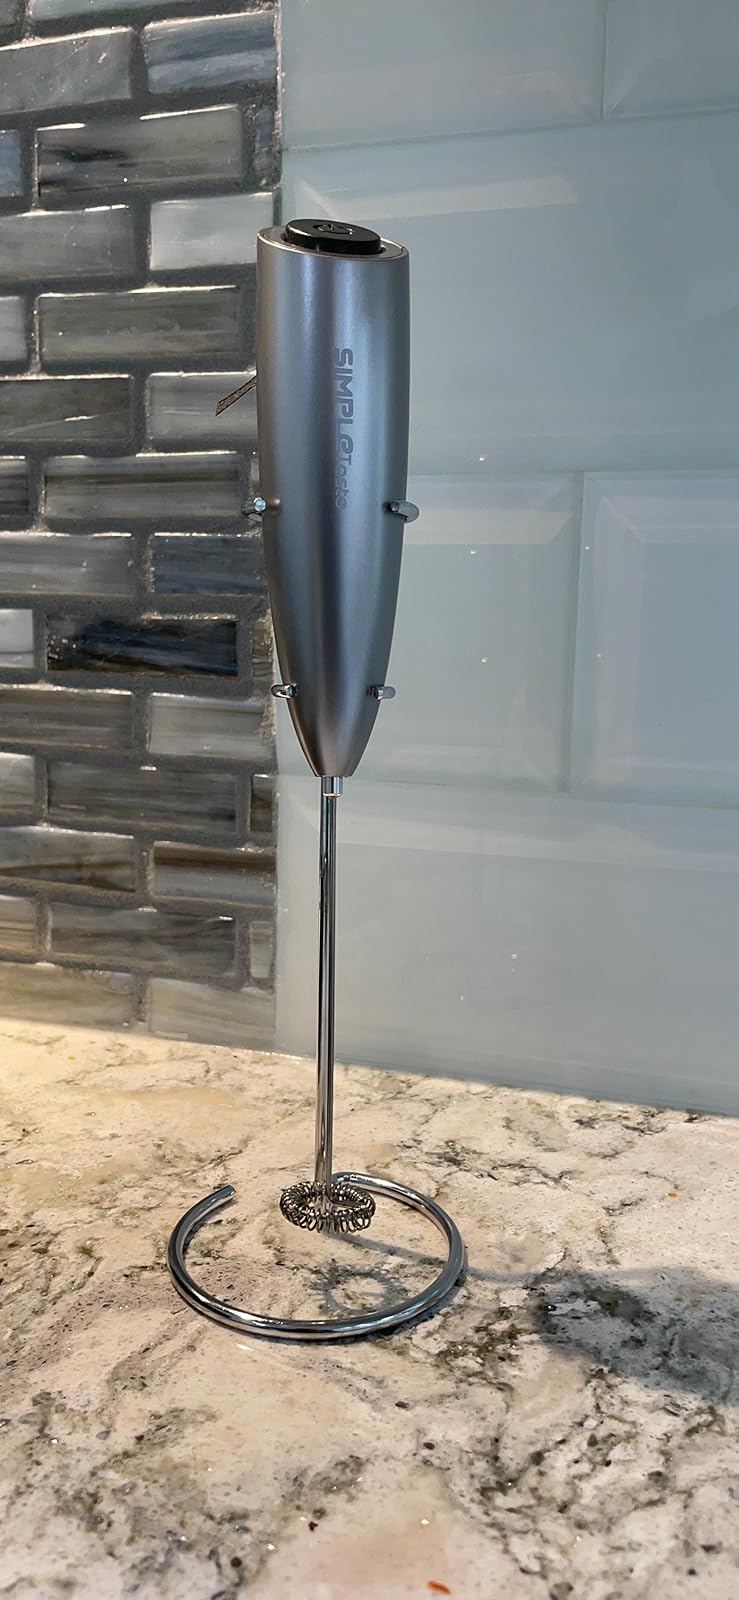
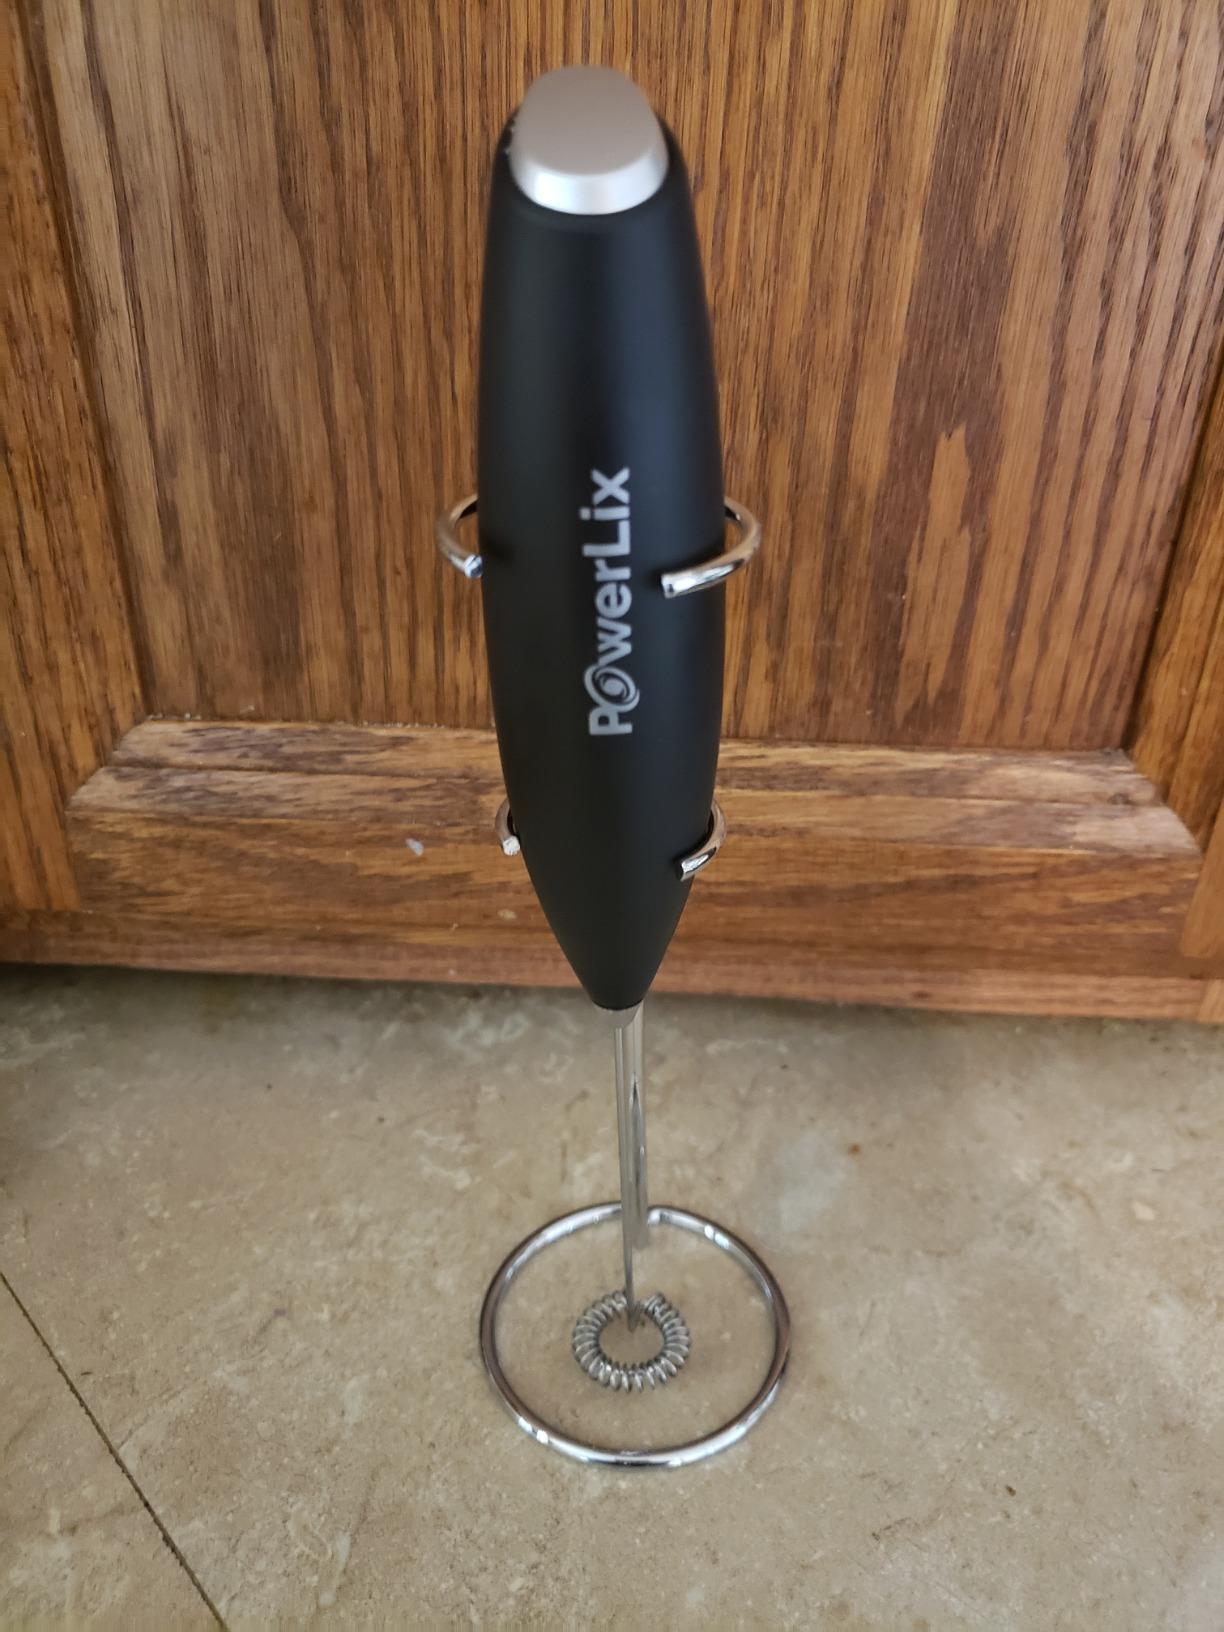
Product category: items_mixer
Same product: no